F. L. Wallace

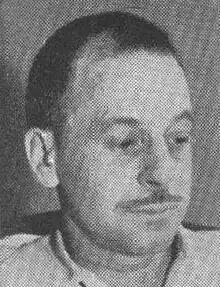
F. L. Wallace c. 1953

F. L. Wallace (February 16, 1915 – November 26, 2004), sometimes credited as Floyd Wallace, was a noted science fiction and mystery writer. He was born in Rock Island, Illinois, in 1915, and died in Tustin, California, in 2004. Wallace spent most of his life in California as a writer and mechanical engineer after attending the University of Iowa. He also attended UCLA.